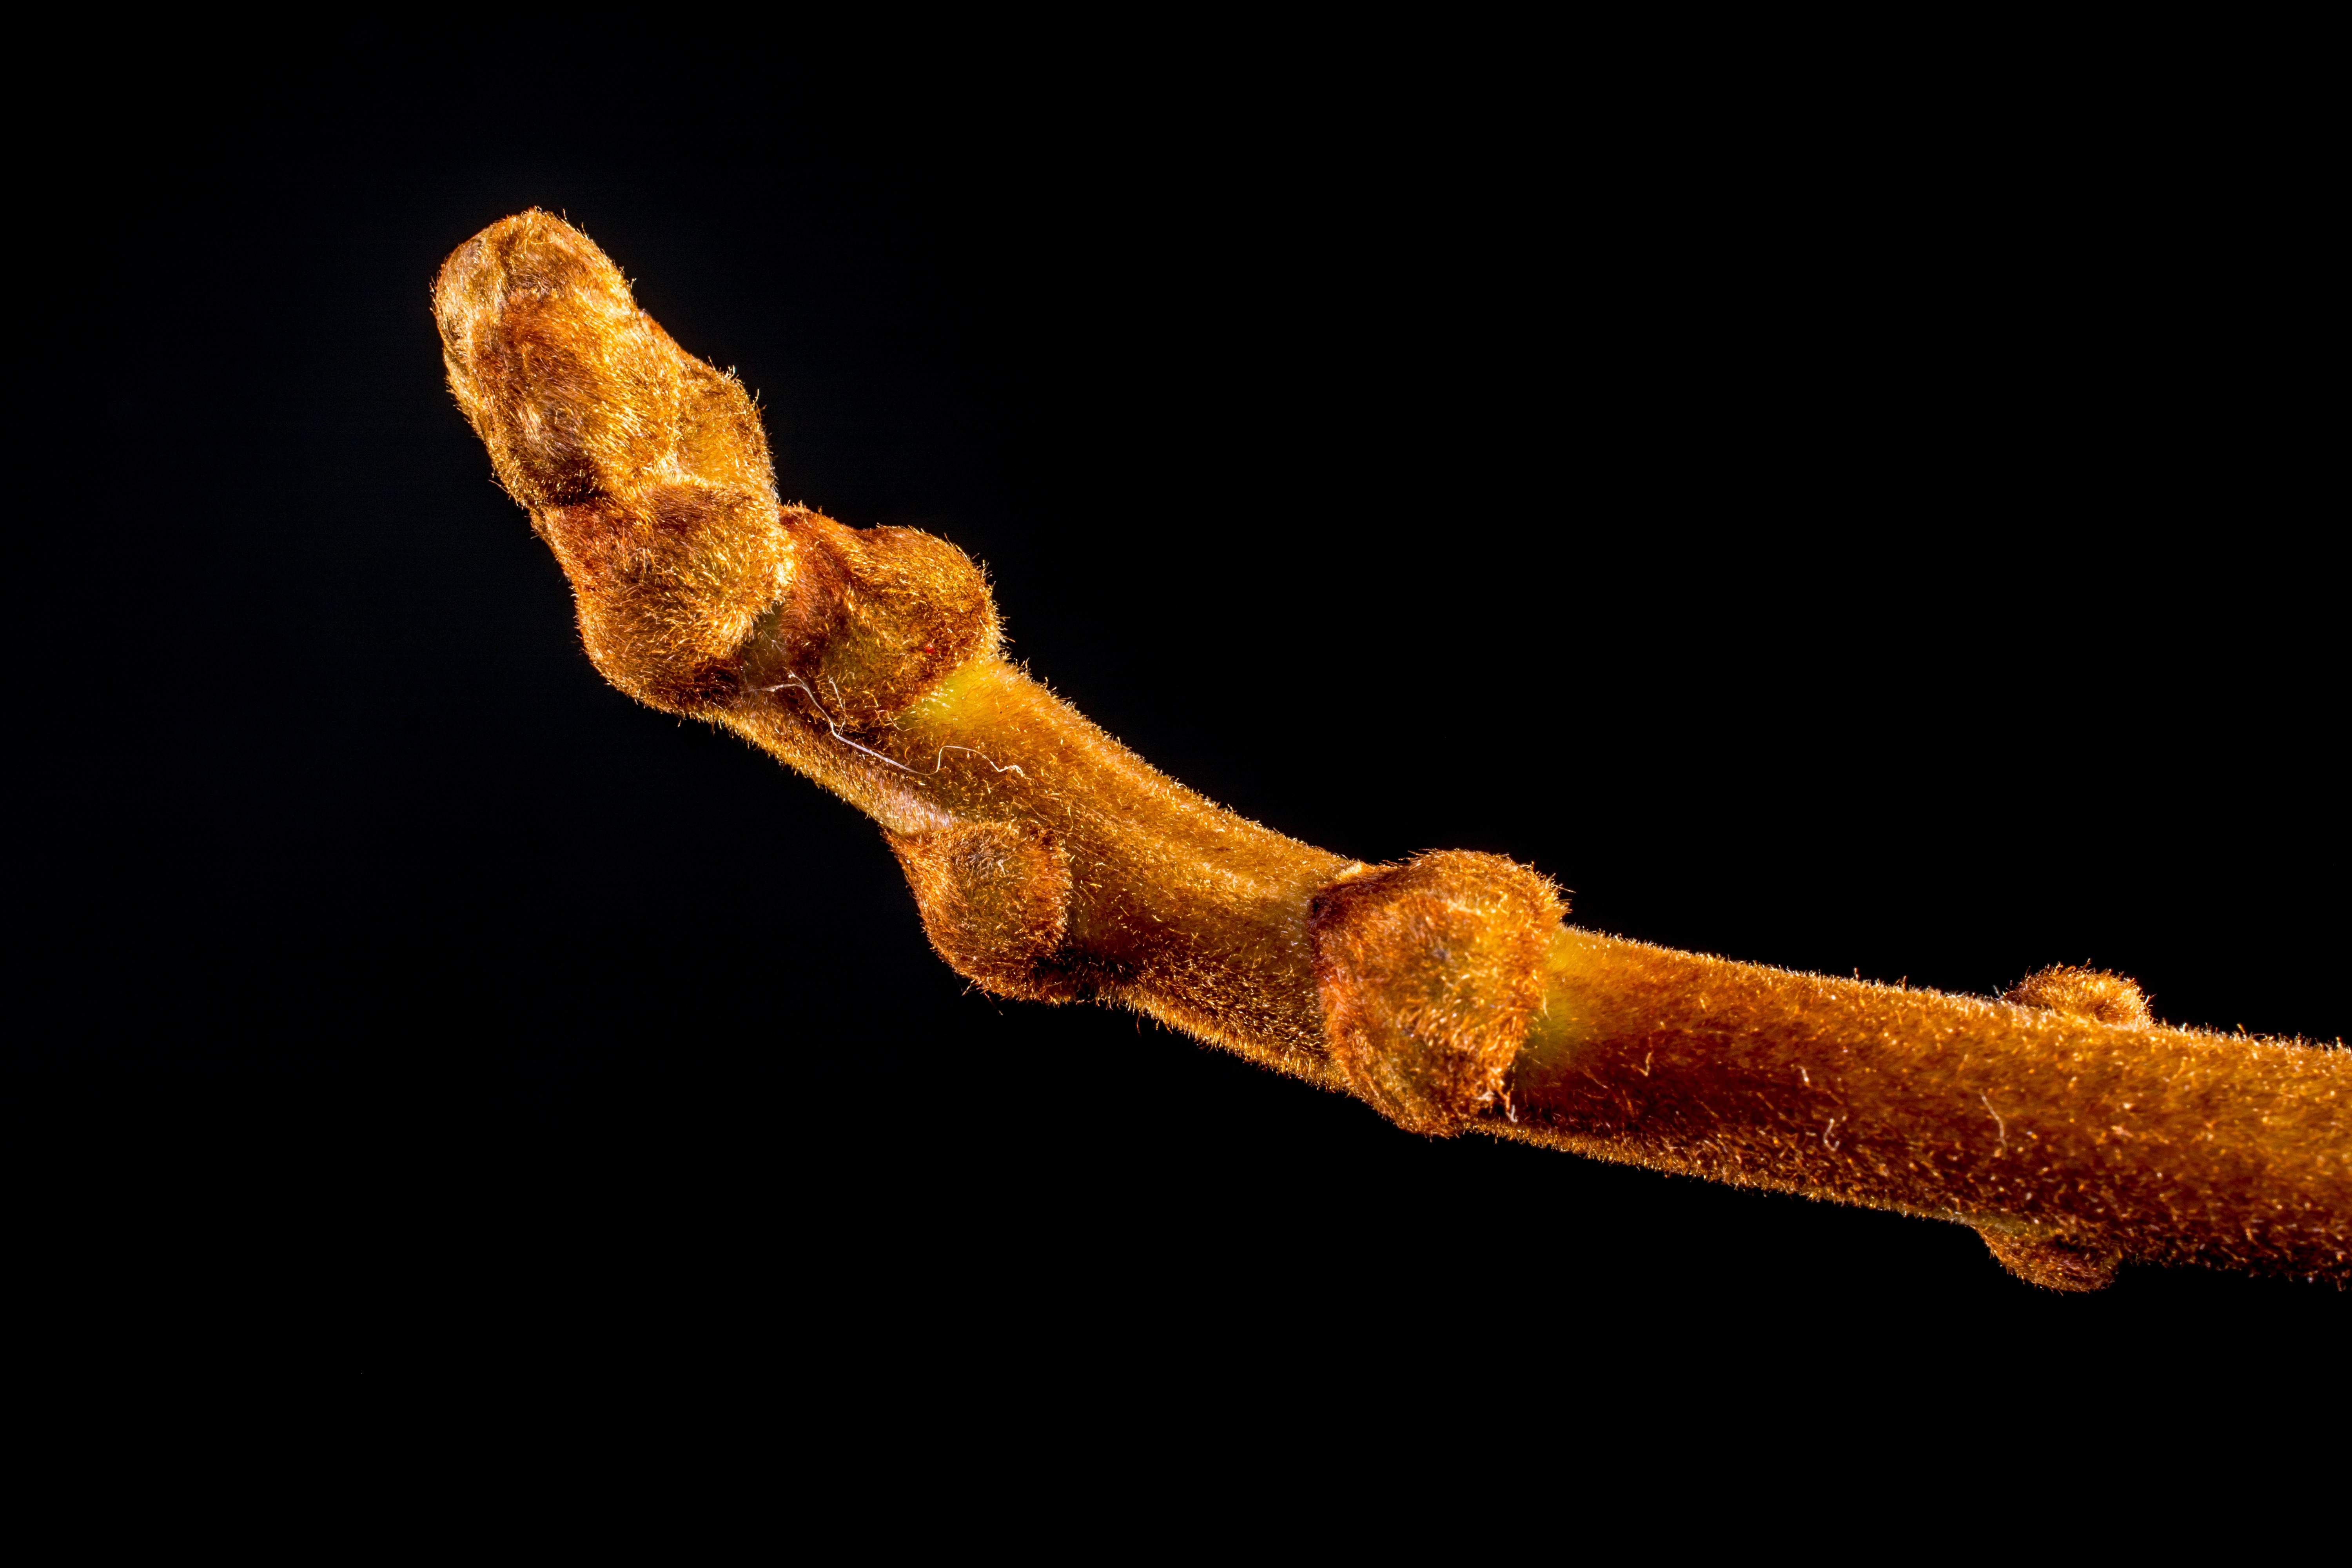
branch, leaf, fluffy, produce, close up, creeper, macro photography, young drove